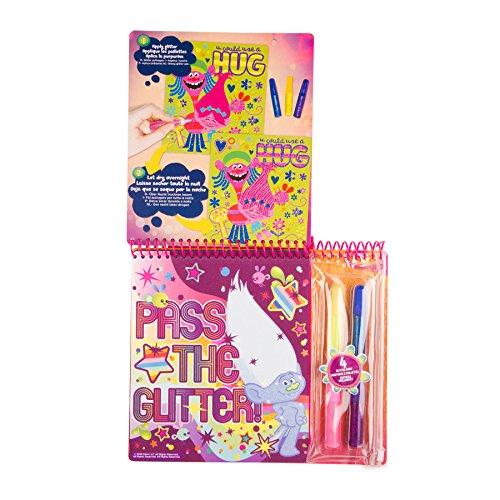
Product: Trolls Glitter Velvet Art Set
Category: Toys & Games | Arts & Crafts | Craft Kits
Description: Glitterize your favorite Trolls characters.
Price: $14.43
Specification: ProductDimensions:10.5x1x11inches|ItemWeight:1.33pounds|ShippingWeight:12ounces(Viewshippingratesandpolicies)|DomesticShipping:ItemcanbeshippedwithinU.S.|InternationalShipping:ThisitemcanbeshippedtoselectcountriesoutsideoftheU.S.LearnMore|ASIN:B01CIZU43W|Itemmodelnumber:87657|Manufacturerrecommendedage:7-15years